Vélines station

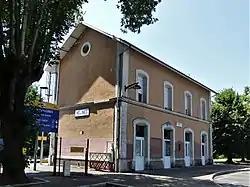
The station in 2018

Vélines is a railway station in Vélines, Nouvelle-Aquitaine, France. The station is located on the Libourne - Le Buisson railway line. The station is served by TER (local) services operated by SNCF.